Franco-Irish Ambulance Brigade

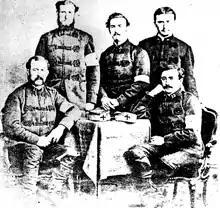
Members of the brigade in uniform

The Franco-Irish Ambulance Brigade (known in French as the Ambulance Irlandais) was a volunteer medical corps sent from Ireland to assist the French Army in the 1870–71 Franco-Prussian War. At the time Ireland was part of the United Kingdom of Great Britain and Ireland and parliament had passed the Foreign Enlistment Act 1870 which, in most circumstances, prohibited British citizens from enlisting in foreign armies. As a non-combatant force the ambulance brigade was not covered by the act. Around 280 men joined the brigade which arrived in France in early October 1870. They served with the French armies of the North and of the Loire until the signing of the armistice in January 1871. The unit was controversial as only a minority of the men who enlisted were retained for ambulance service, with many choosing instead to fight in the French Foreign Legion. The British government investigated the unit for breaches of the 1870 act but no prosecutions were brought.